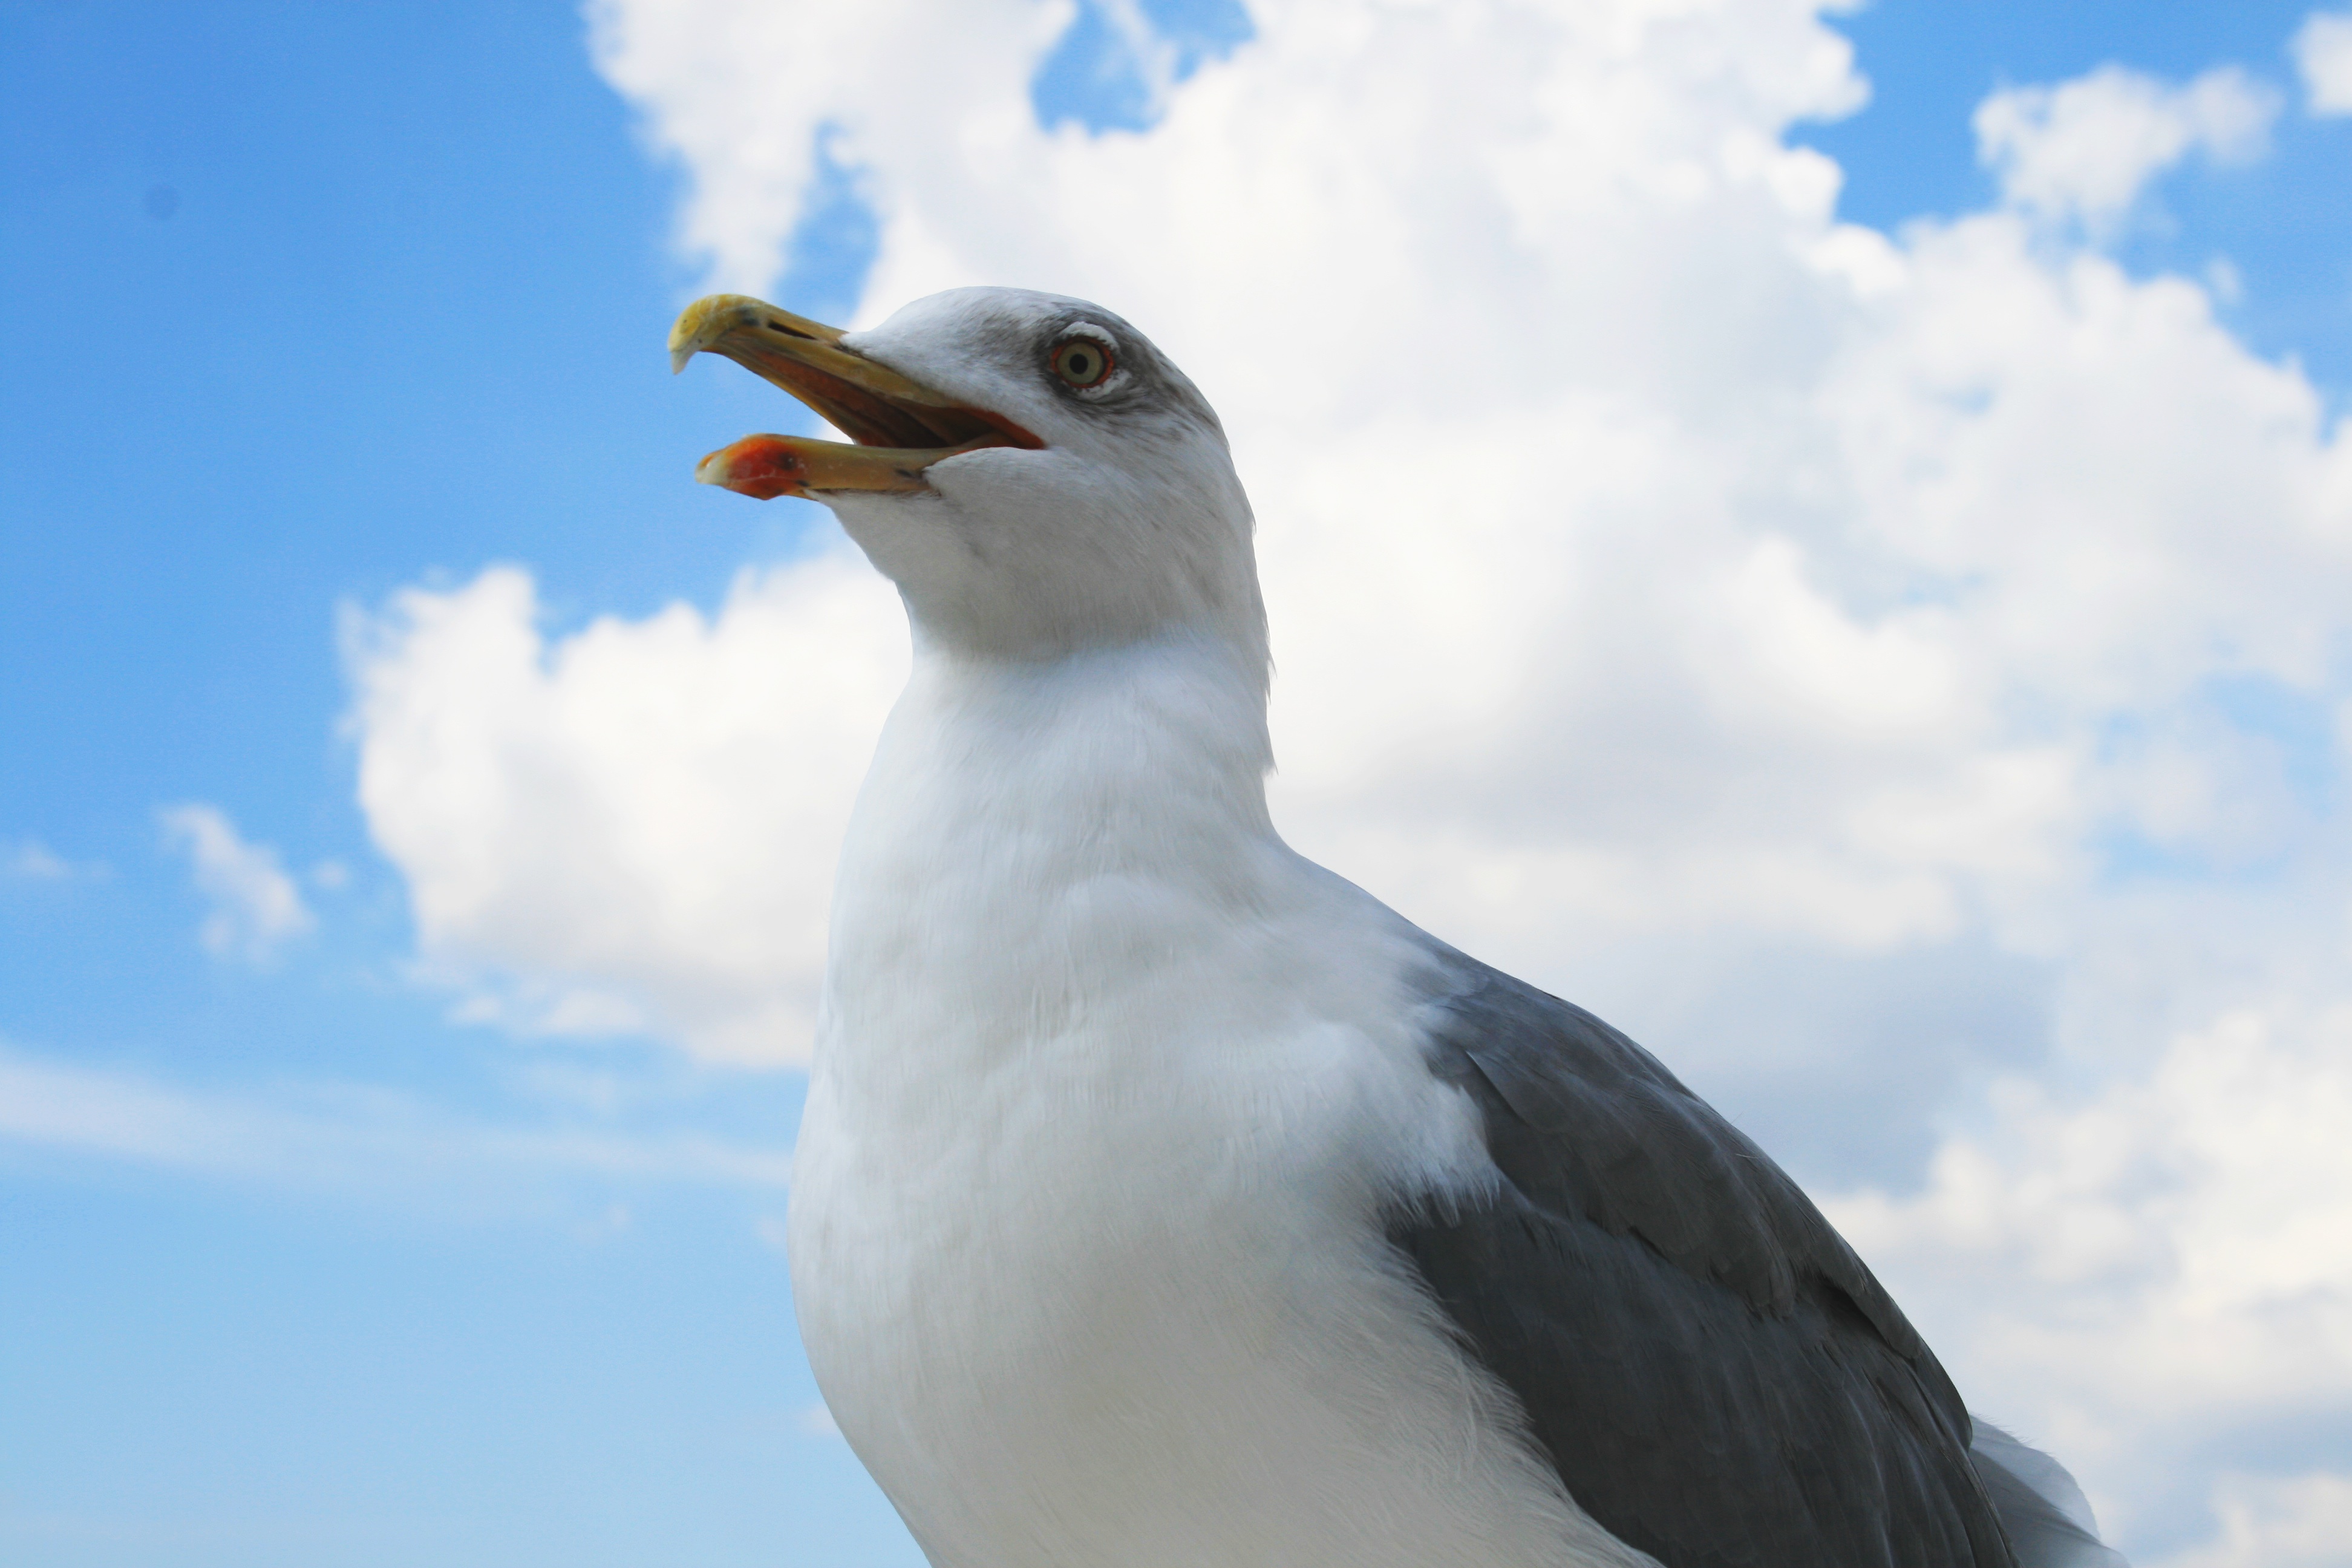
bird, wing, seabird, wildlife, gull, beak, fauna, vertebrate, albatross, charadriiformes, european herring gull, great black backed gull